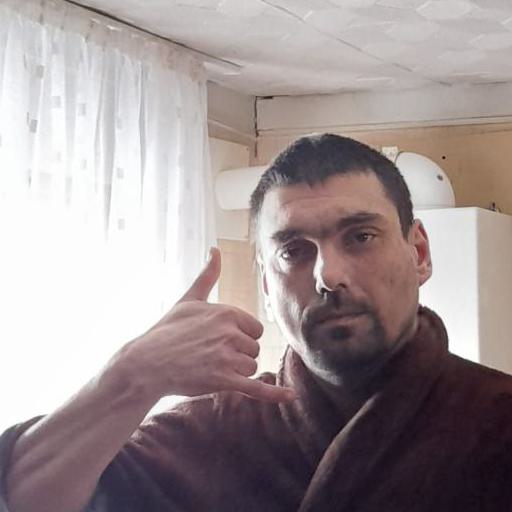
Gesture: call